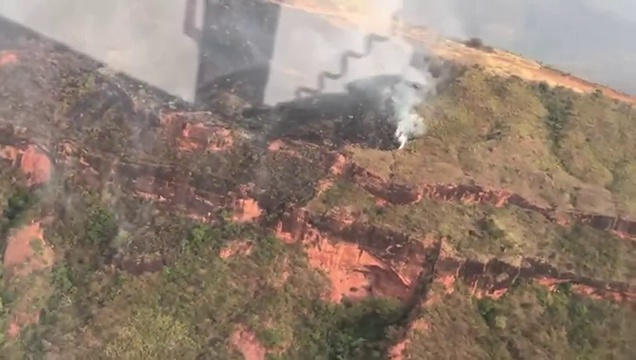
Fire: no
Smoke: yes